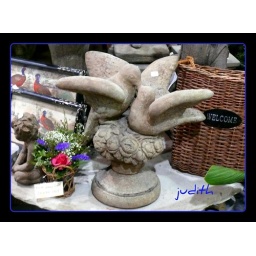
cute bird statue in vendors booth at the Philadelphia Flower Show 2010